Historical monument One Fifty-Seven (HM157)

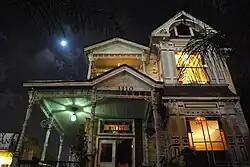
Exterior shot of HM157

Historical Monument # 157, popularly known as HM157, was an 1886 Victorian house in Lincoln Heights, Los Angeles. Also referred to as the Horace P. Dibble House, HM157 was on the California Historical landmark list; it became the center of the Lincoln Heights art community in LA, operating as a catalyst for arts and culture.